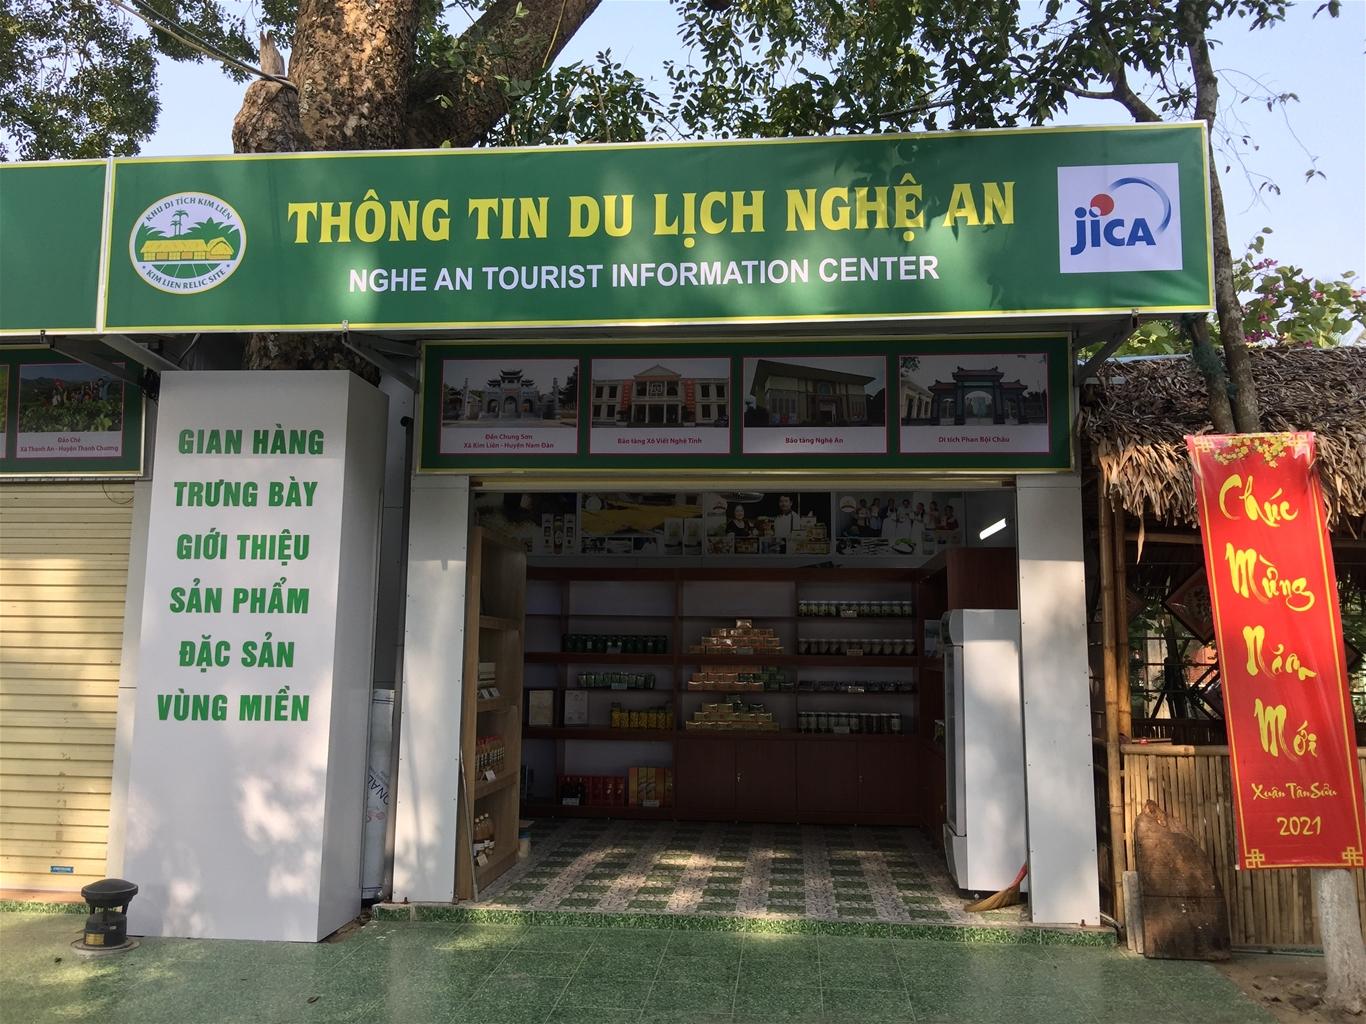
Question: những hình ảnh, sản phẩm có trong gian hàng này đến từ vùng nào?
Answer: đến từ nghệ an